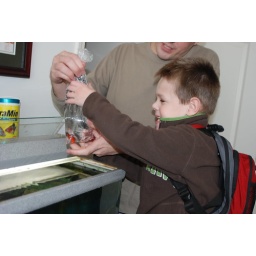
Helping daddy put the fish in their new home